Neurosurgery

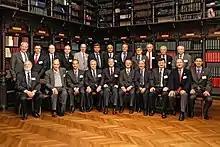
World Academy of Neurological Surgery's conference

The Incas appear to have practiced a procedure known as trepanation since before European colonization. During the Middle Ages in Al-Andalus from 936 to 1013 AD, Al-Zahrawi performed surgical treatments of head injuries, skull fractures, spinal injuries, hydrocephalus, subdural effusions and headache. During the Roman Empire, doctors and surgeons performed neurosurgery on depressed skull fractures. Simple forms of neurosurgery were performed on King Henri II in 1559, after a jousting accident with Gabriel Montgomery fatally wounded him. Ambroise Paré and Andreas Vesalius, both experts in their field at the time,